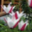
Label: tulip